Torje Olsen Solberg

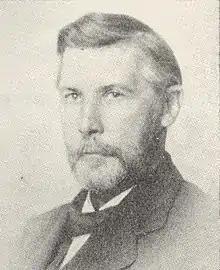
Torje olsen solberg

Torje Olsen Solberg (11 February 1856 – 1 October 1947) was a Norwegian politician for the Liberal Party.